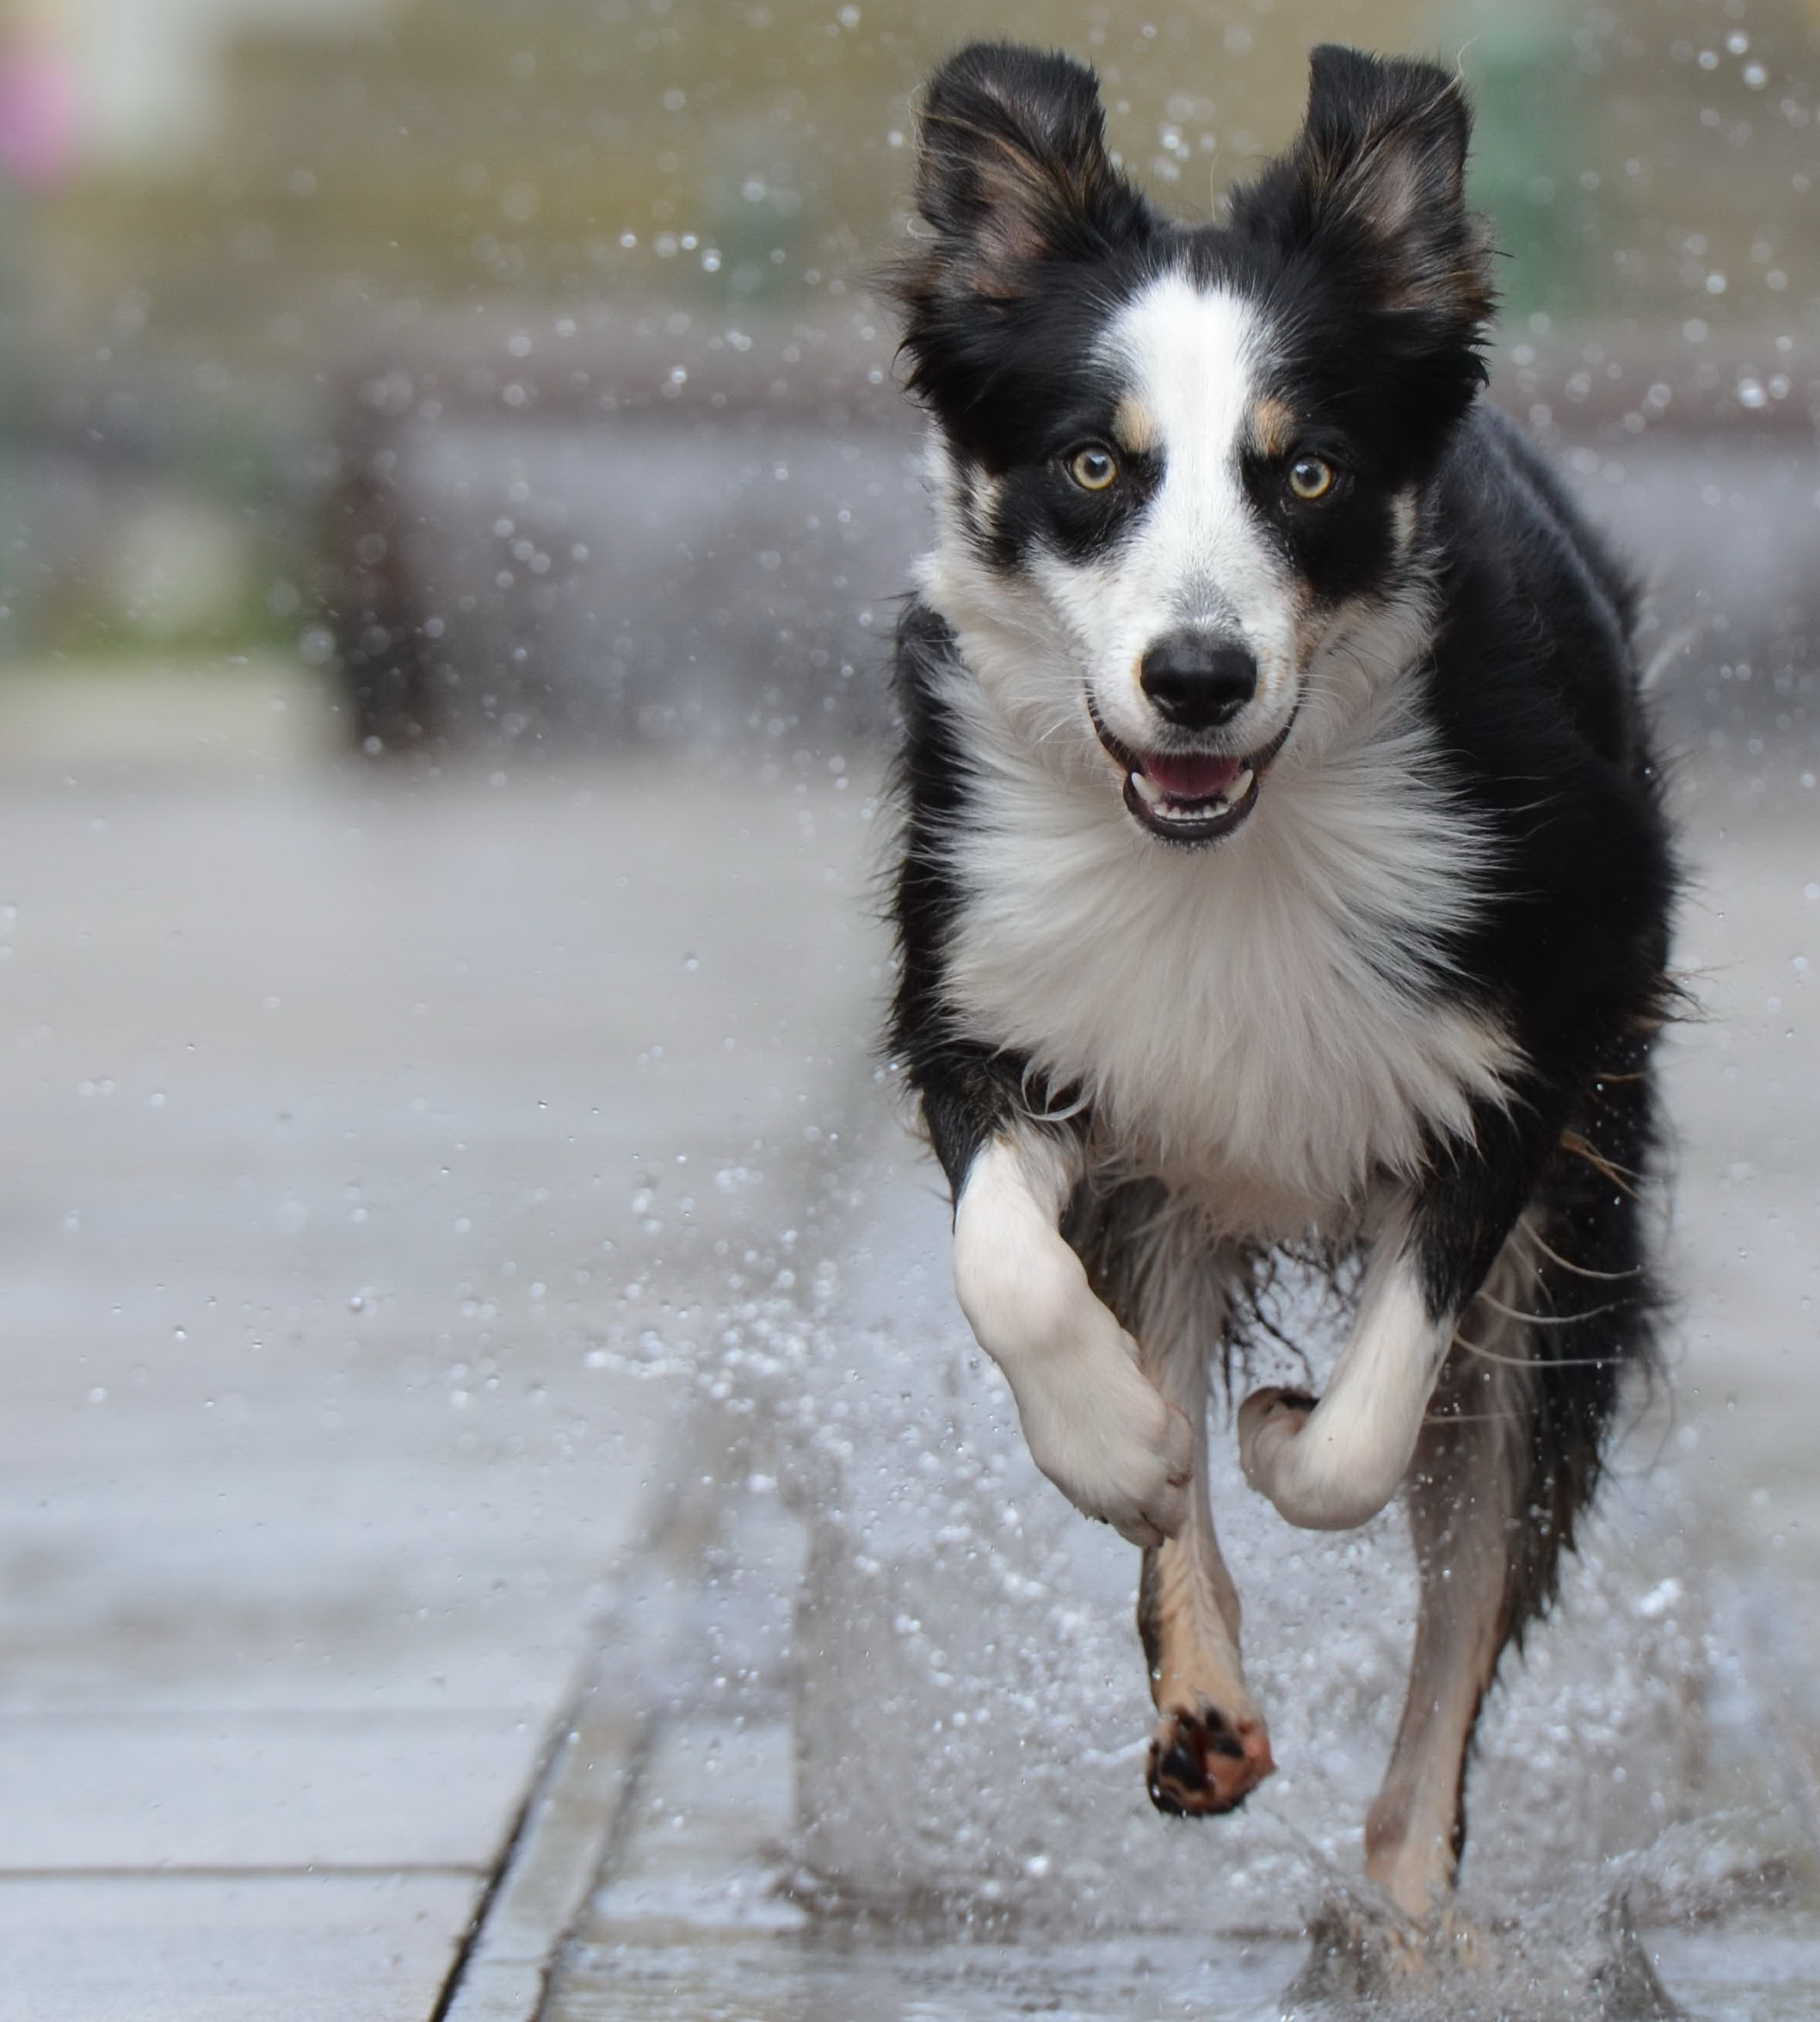
water, dog, mammal, old town, border collie, vertebrate, fountain, dog breed, australian shepherd, fountain city, running dog, shetland sheepdog, dog like mammal, dog breed group, miniature australian shepherd, lapponian herder